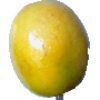
Label: Maracuja 1